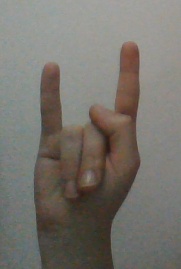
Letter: la